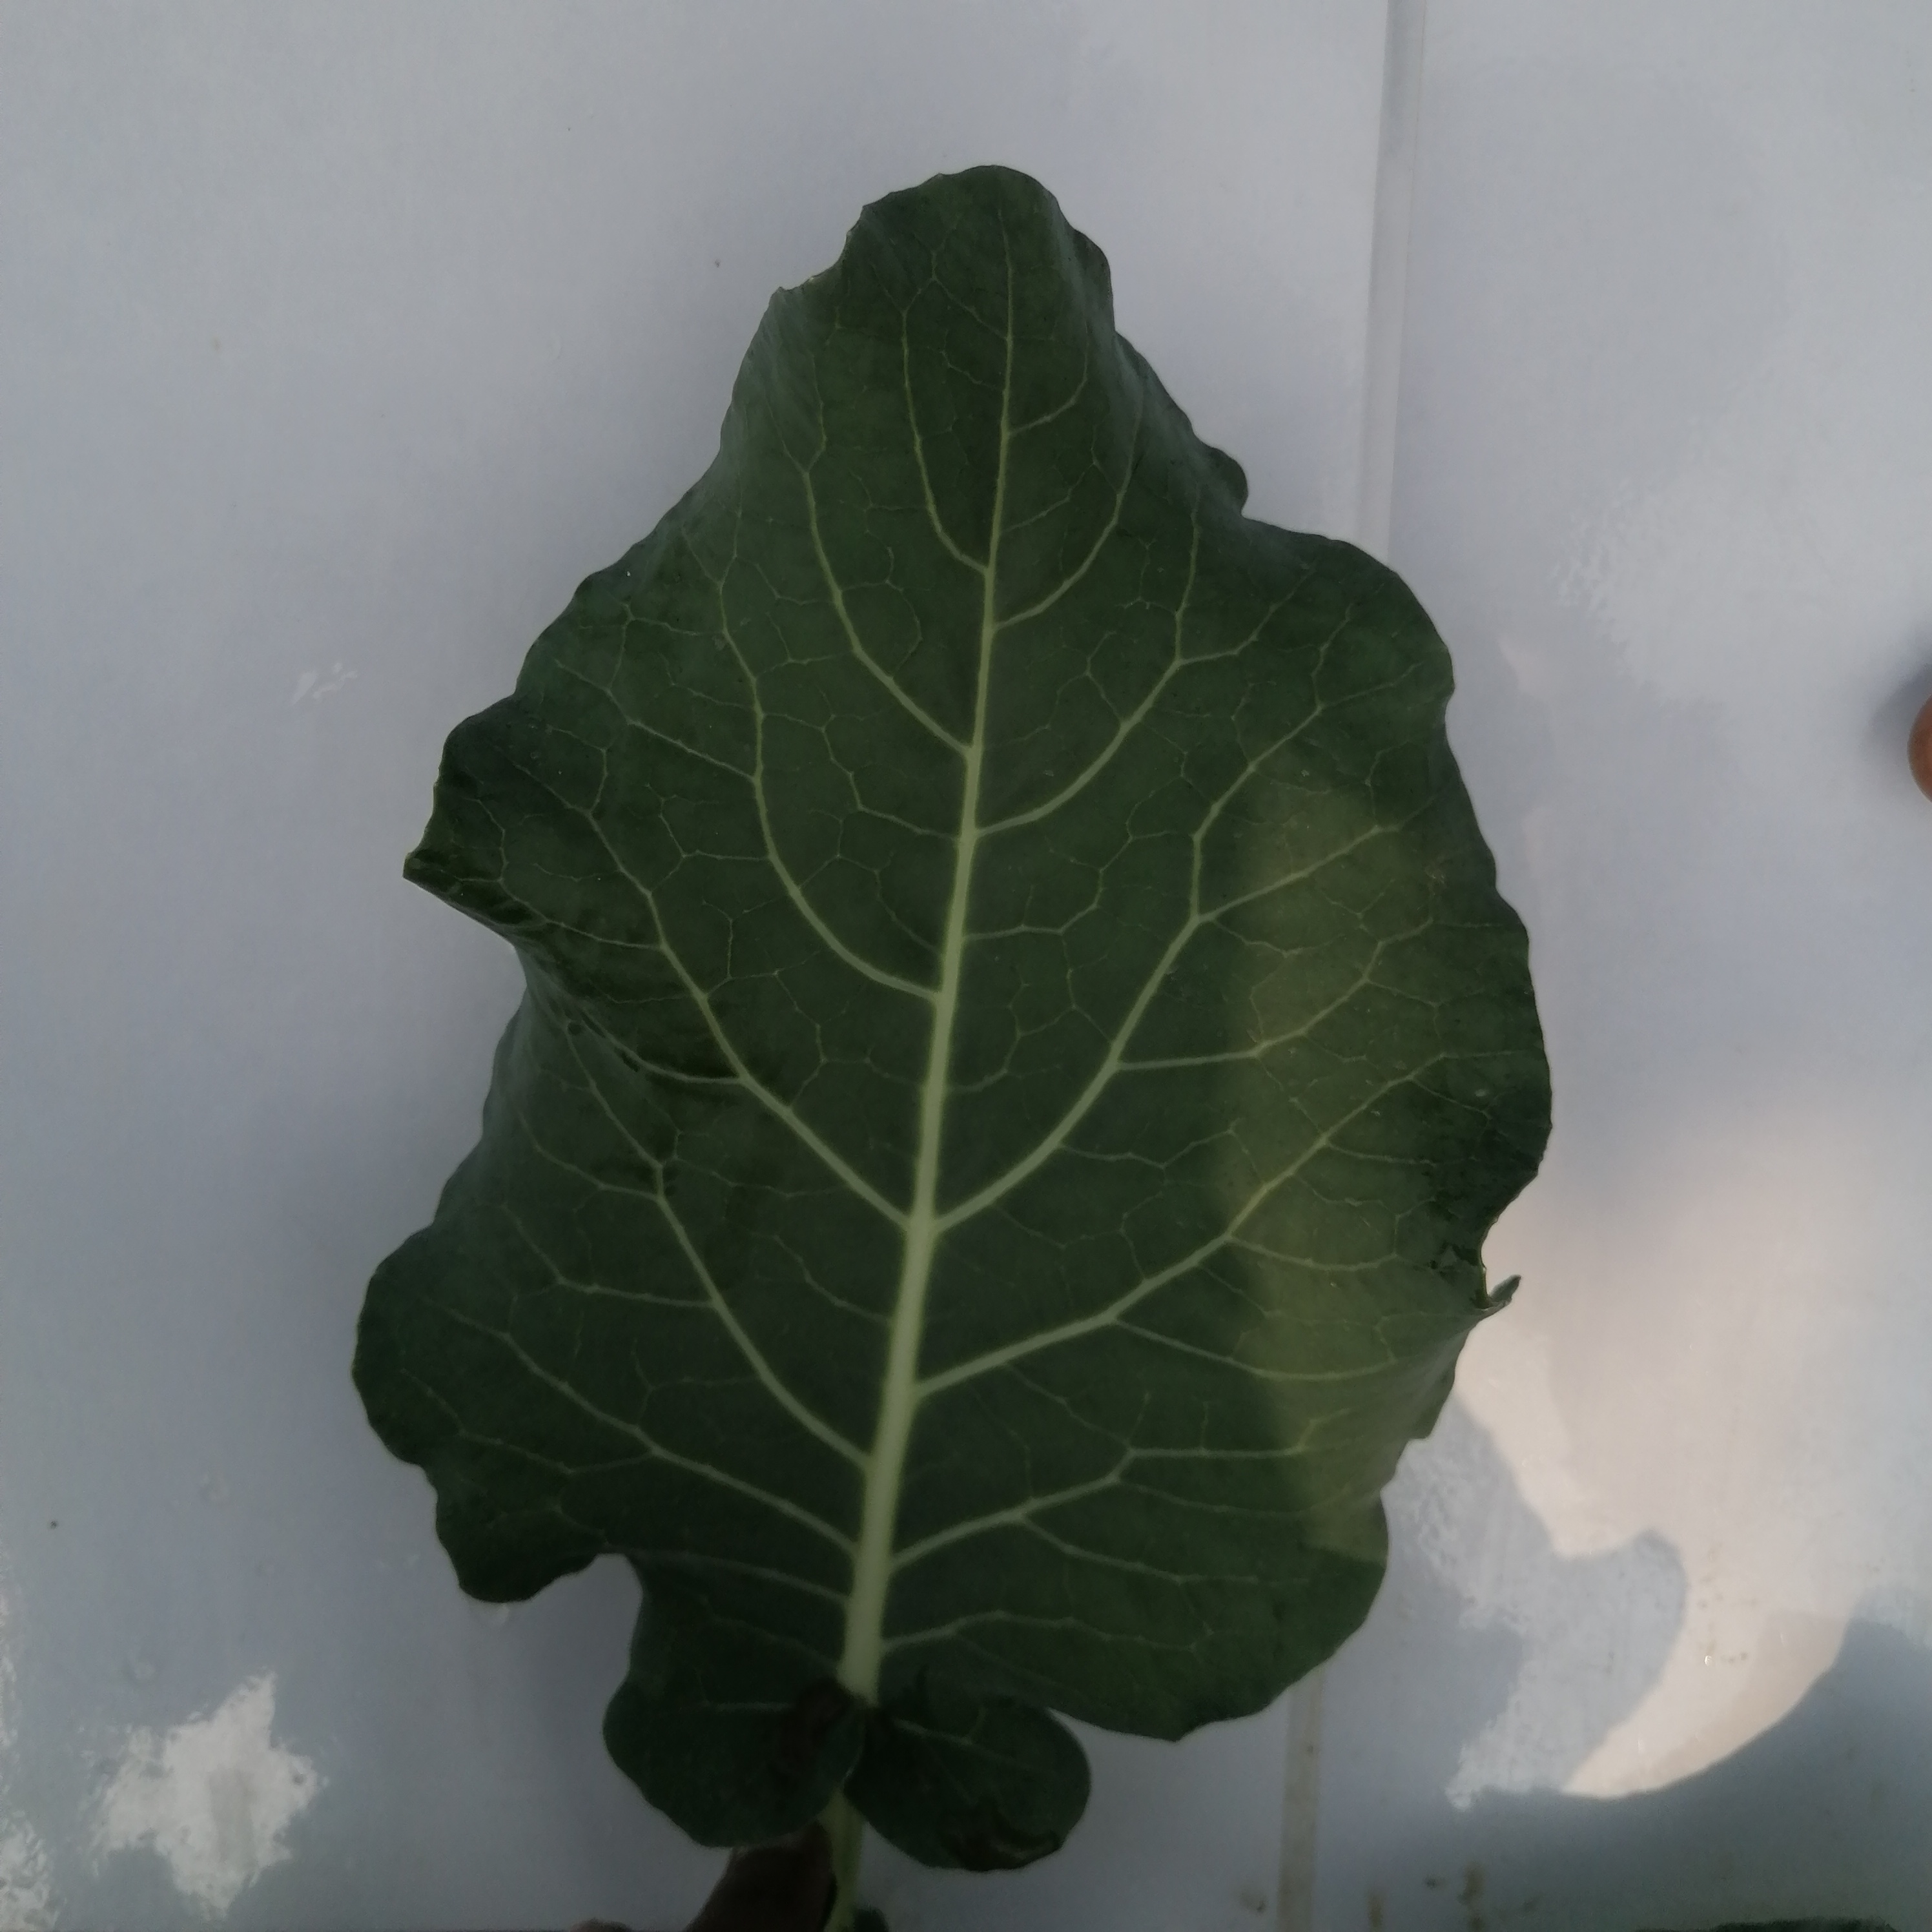
Label: Healthy